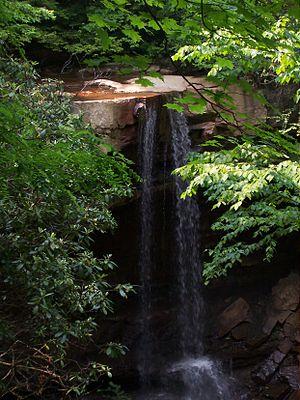
Liste des parcs d'État de la Pennsylvanie aux États-Unis d'Amérique par ordre alphabétique. Ils sont gérés par le Pennsylvania Bureau of State Parks et le Pennsylvania Historical and Museum Commission.